Battle of Urga

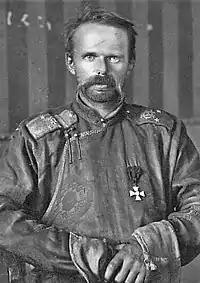
General Ungern-Sternberg 8 months after the capture of Urga

In the two months since the previous assault, the Asian Division had almost doubled (to 1,460 men) and was partially reorganized; it had 12 machine guns and 4 guns. The Mongolian population spread rumors that Ungern was forming a large Mongolian army of up to 5,000 people, which became known to the Chinese command, which had not carried out any fortification work during the entire occupation and could not confirm the accuracy of this information due to the lack of an established intelligence service.